Gerah

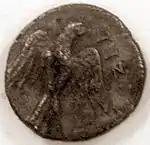
Obverse of a Judean silver Yehud coin from the Persian era (.58 gram), with falcon or eagle and Paleo Hebrew inscription "יהד" ""Yehud"" (Judaea). Denomination is a ma'ah

A gerah is an ancient Hebrew unit of weight and currency, which, according to the Torah ("Exodus" 30:13, "Leviticus" 27:25, "Numbers" 3:47, 18:16), was equivalent to of a standard "sacred" shekel.